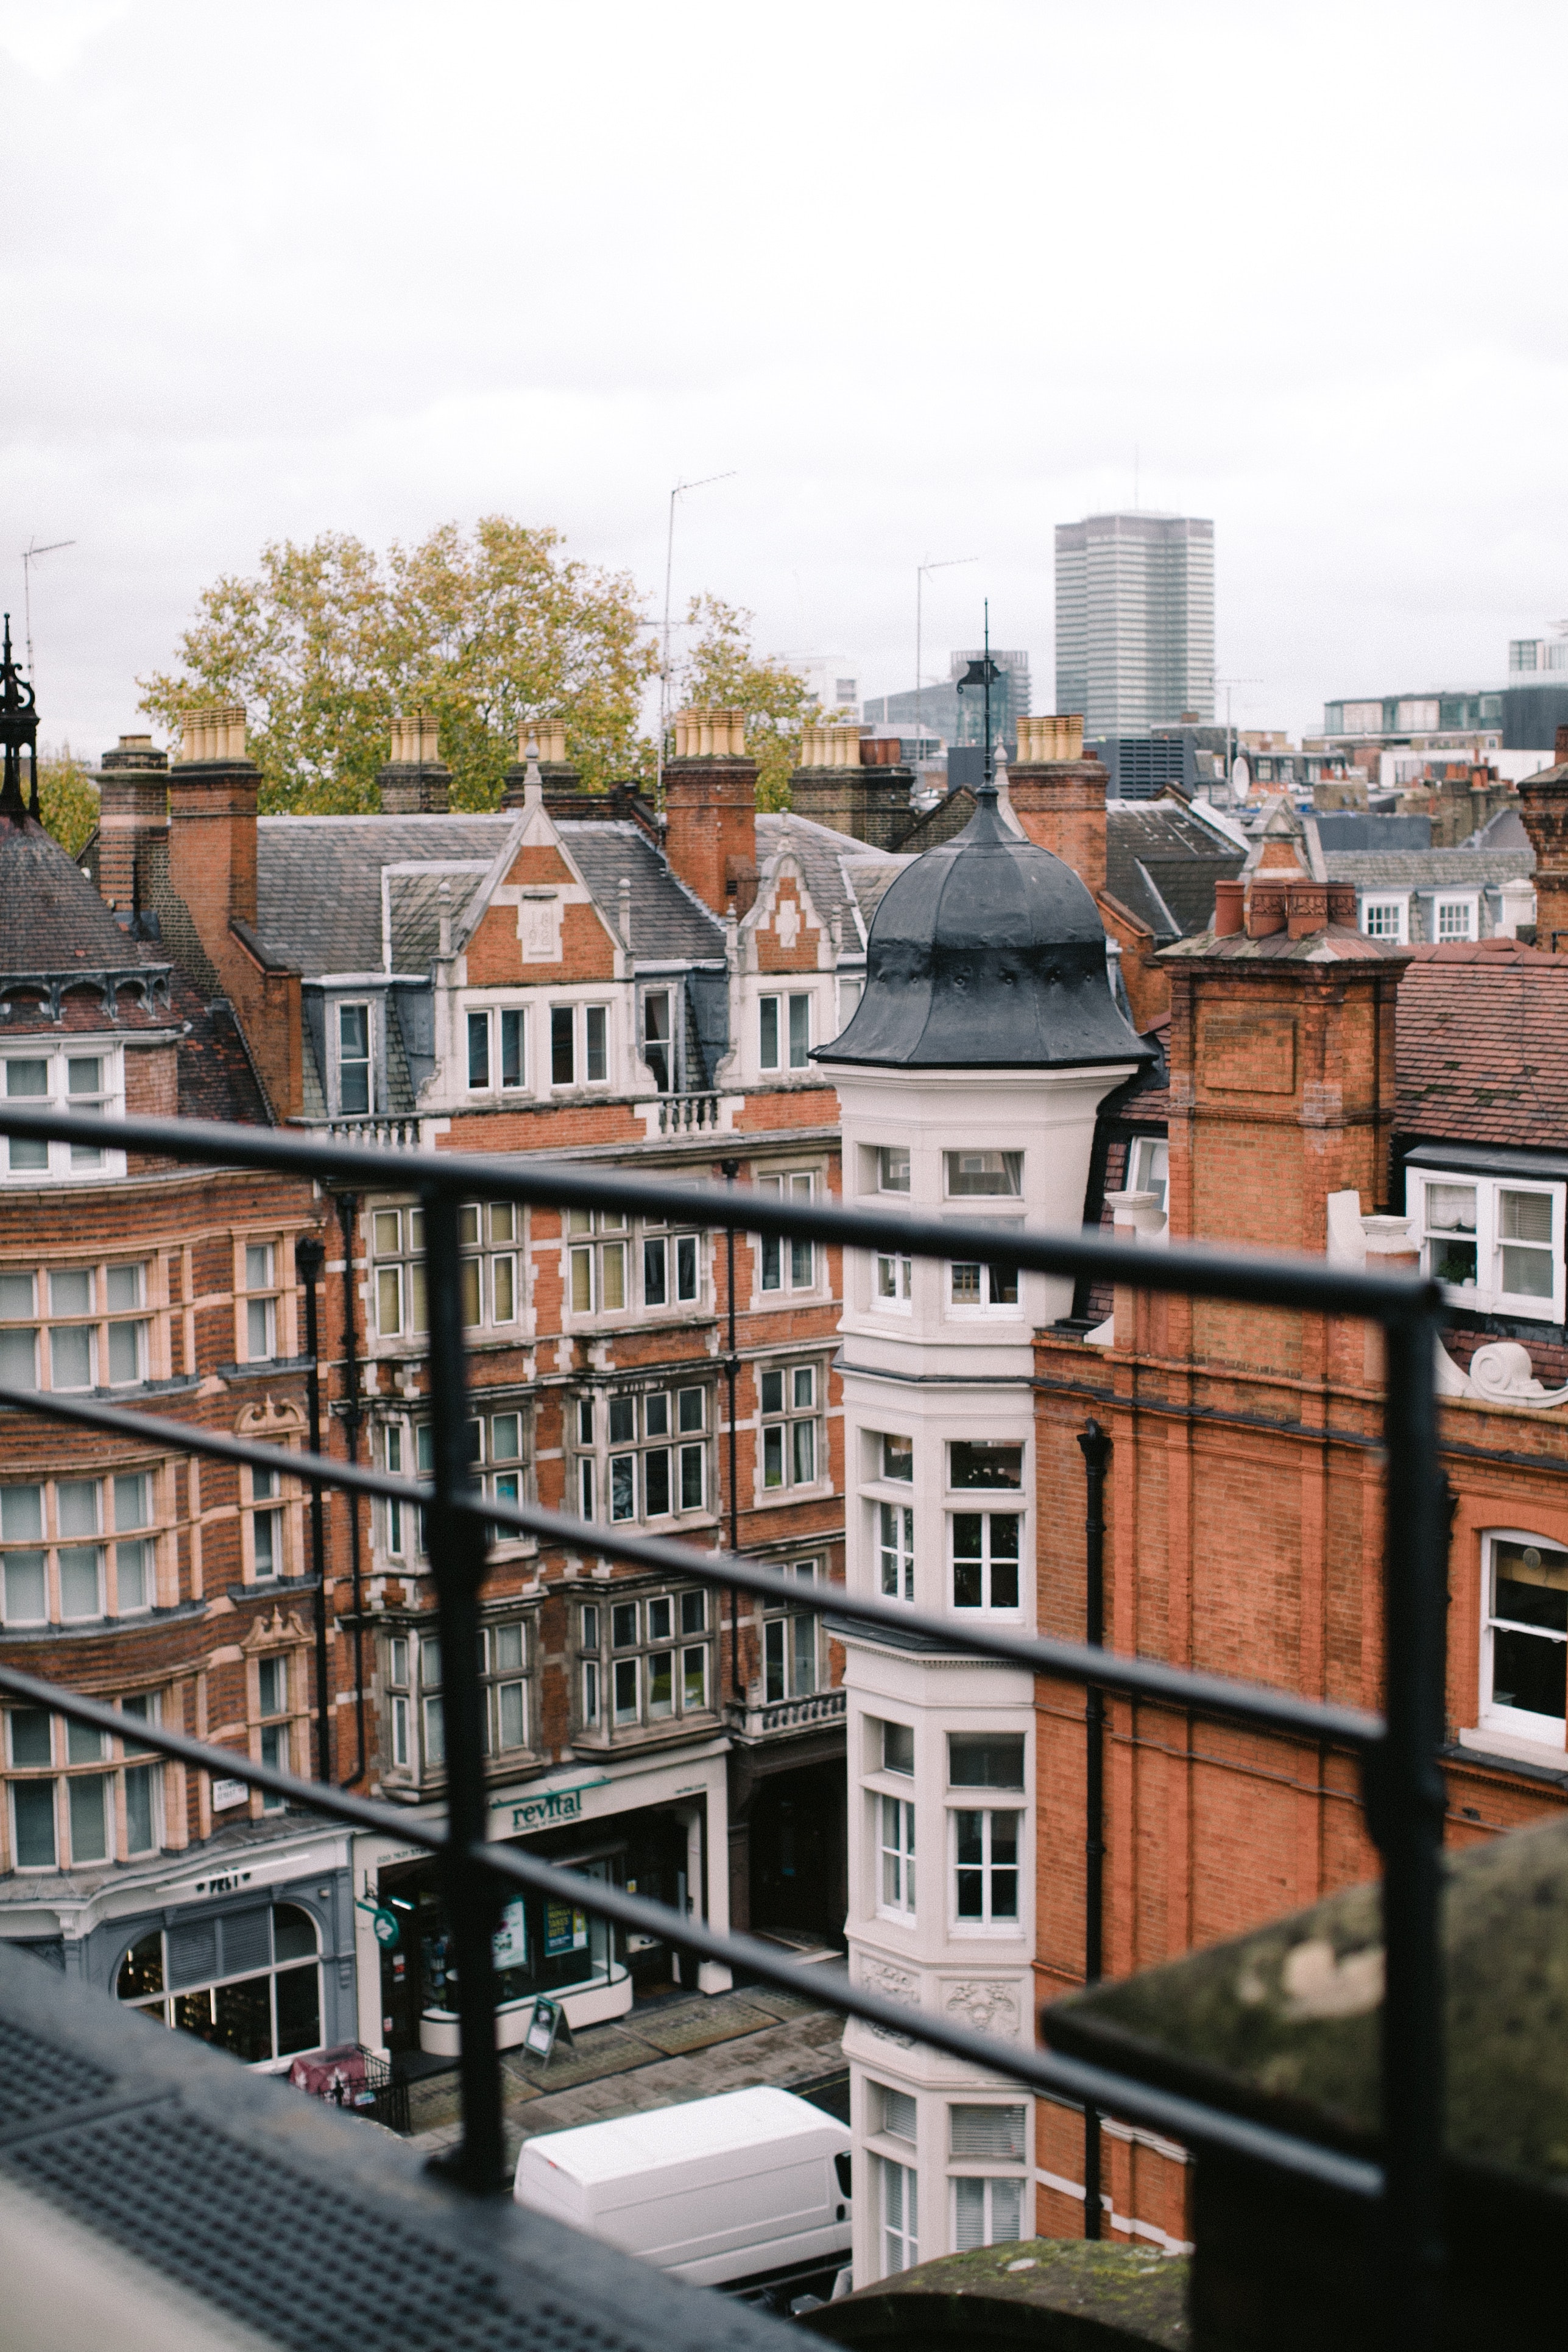
building, architecture, town, property, urban area, waterway, house, roof, human settlement, city, apartment, neighbourhood, facade, residential area, home, canal, mixed use, real estate, window, urban design, condominium, street, brick, tourism